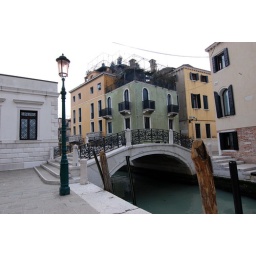
A bridge and some colorful houses in the Dorsoduro section of Venice.